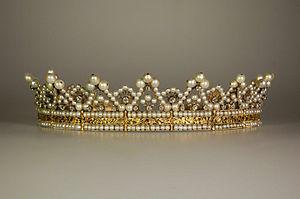
Diadème de Stéphanie de Beauharnais.